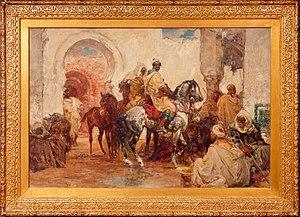
Entrée au Village, 1921 Henri Emilien Rousseau Oil on Canvas 98.5 by 147.3 cm Ger Eenens Collection The Netherlands
Henri Rousseau dit Henry Émilien Rousseau est un peintre orientaliste, provençal et camarguais.